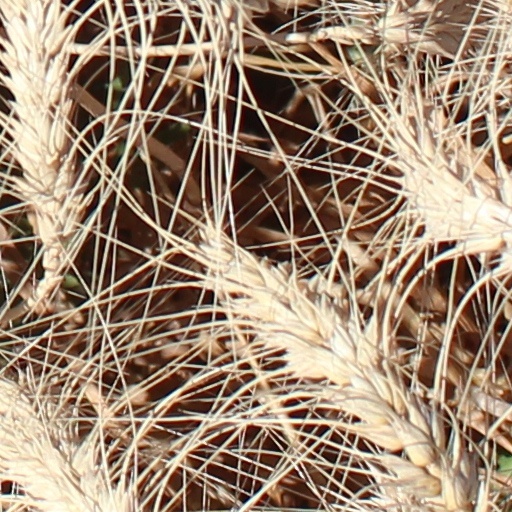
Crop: wheat